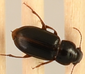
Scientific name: Harpalus desertus
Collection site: North Sterling NEON (STER), plot STER_027